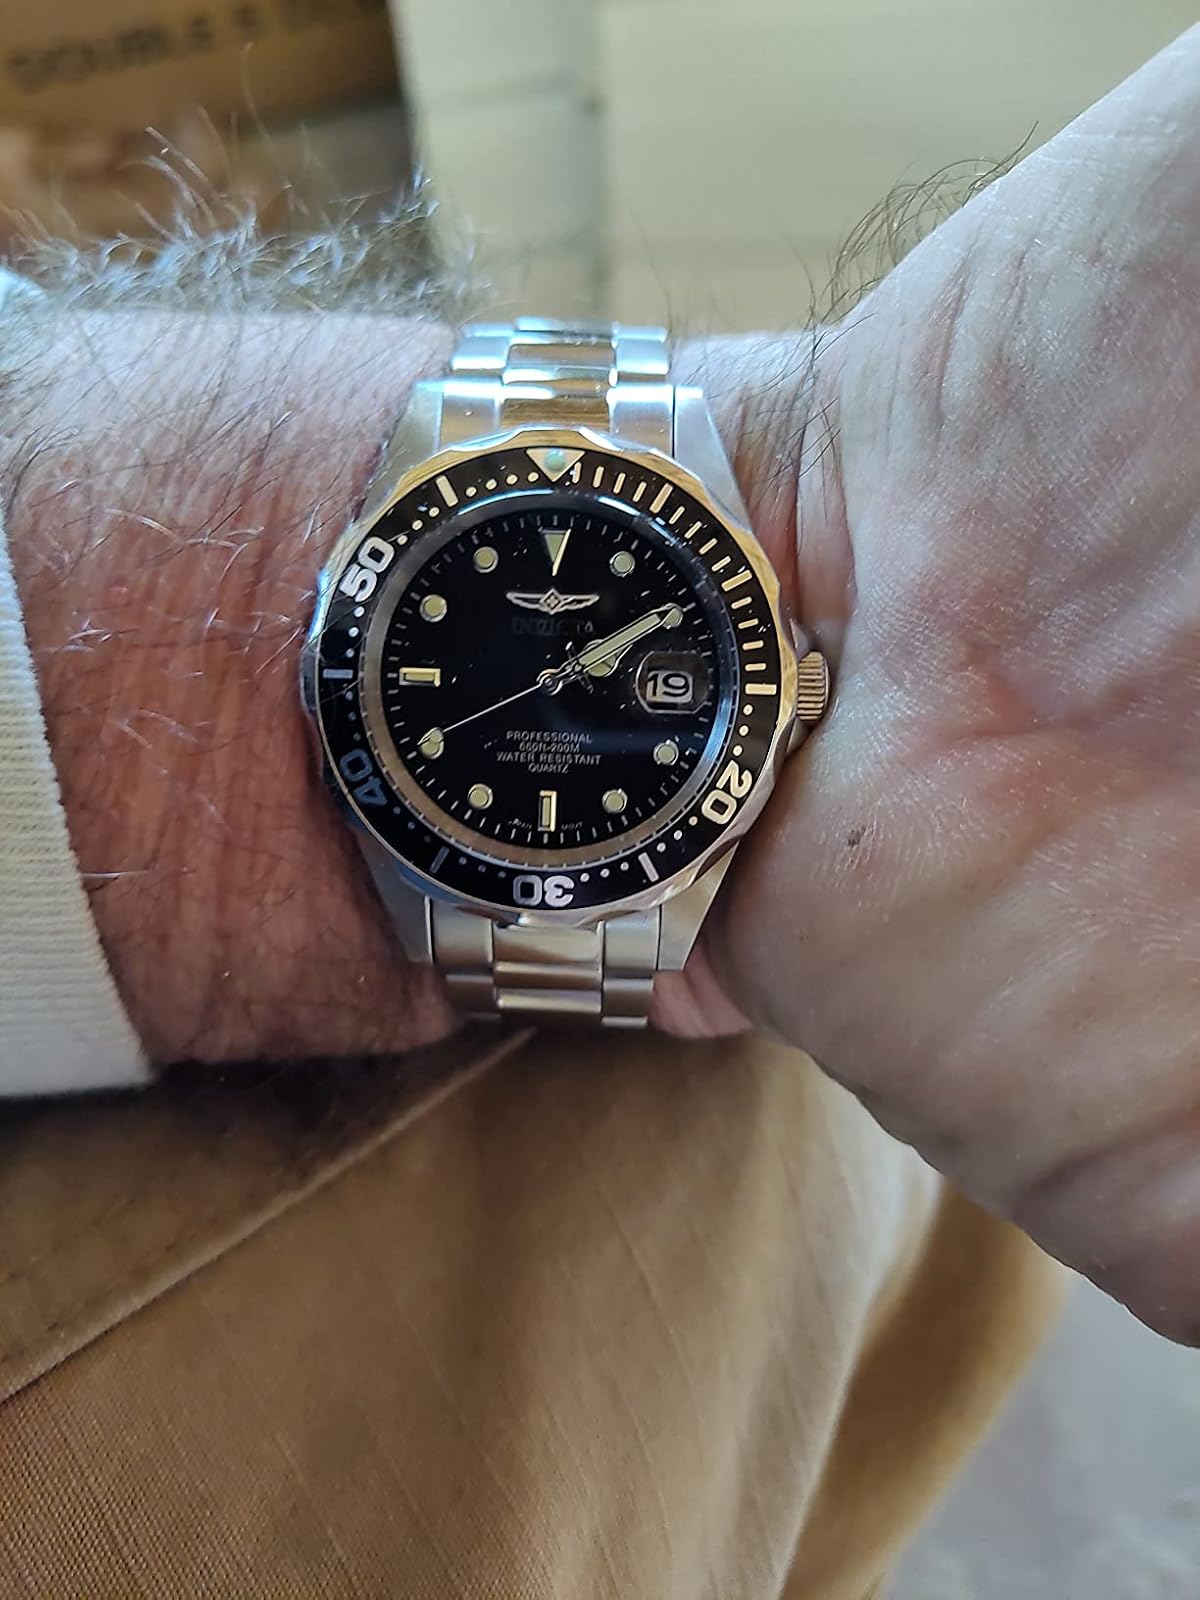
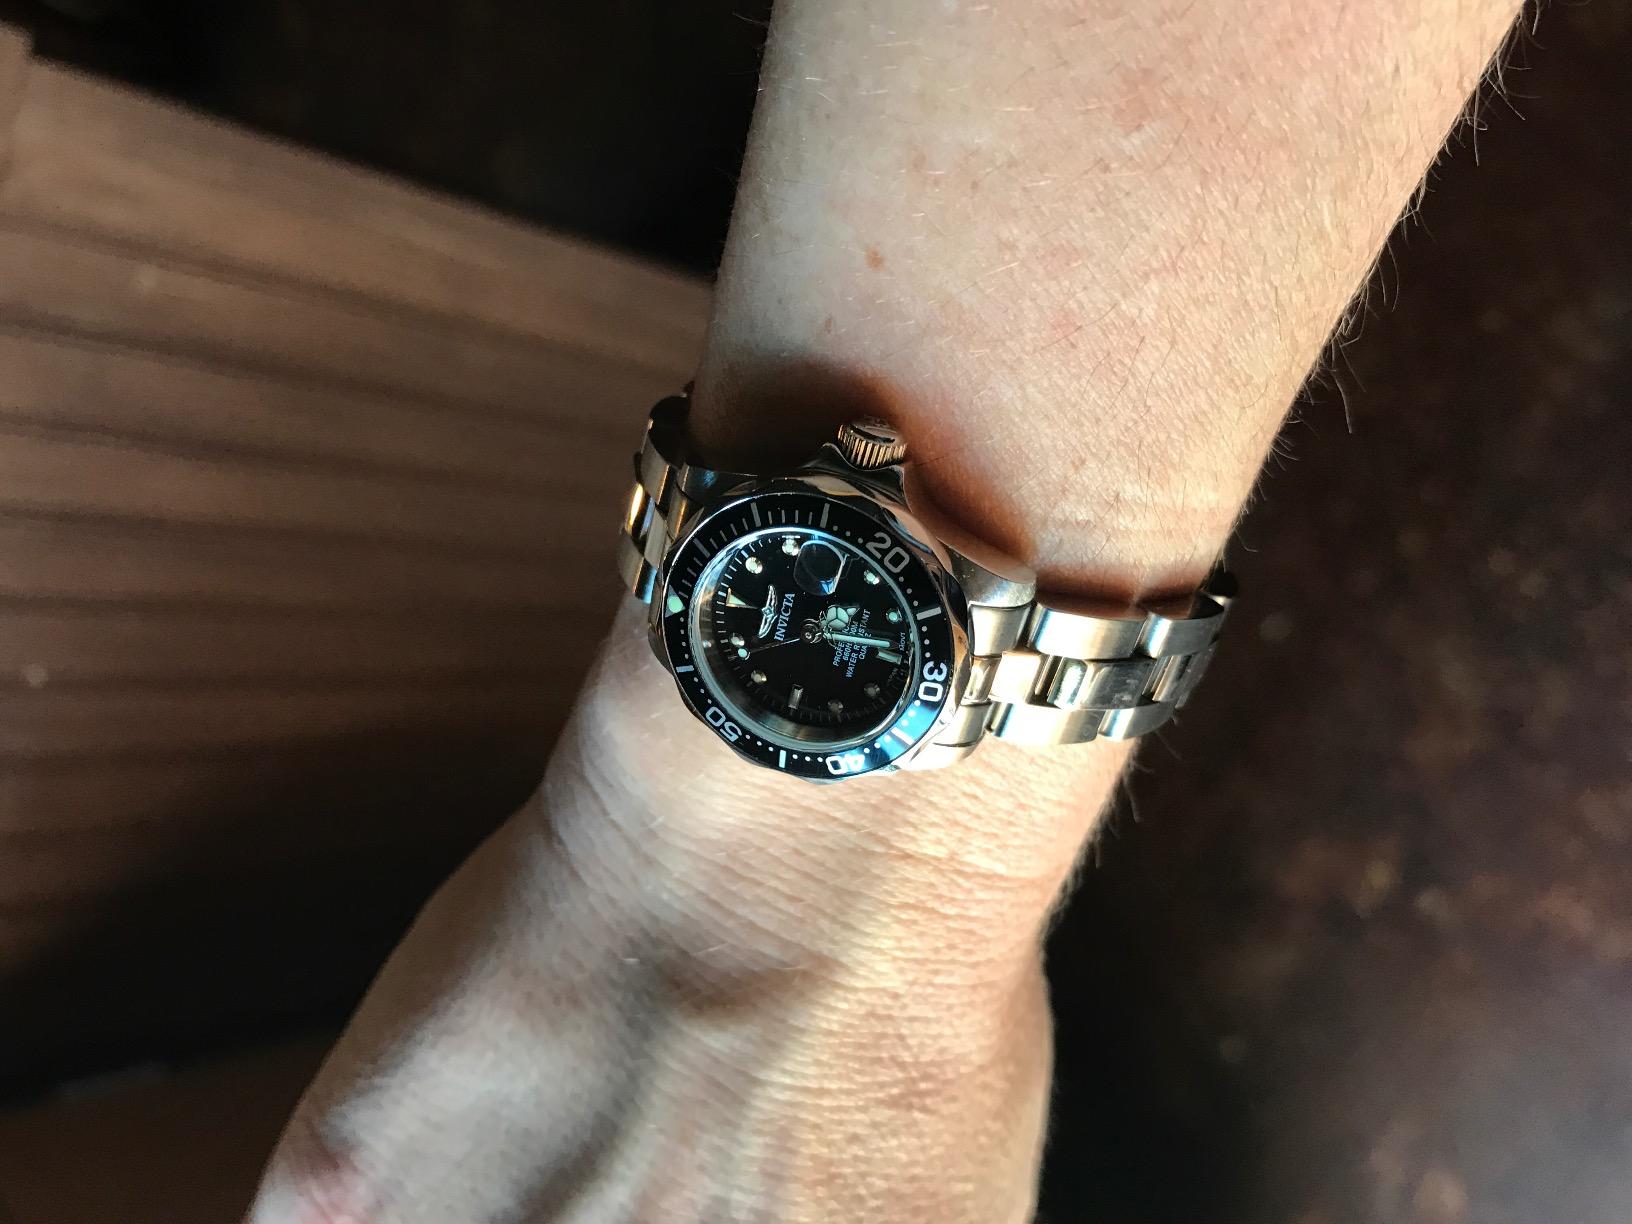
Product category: accessories_watch
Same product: yes